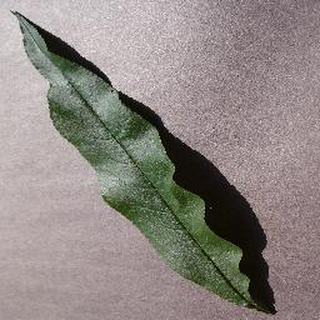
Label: healthy_peach